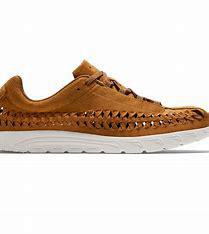
Brand: Nike
Model: Mayfly Woven